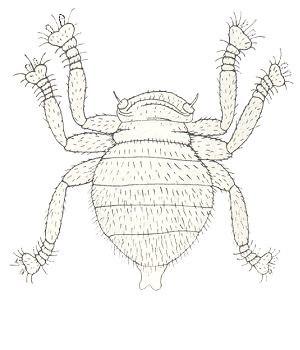
Les poux des abeilles forment une famille de sept espèces de petites mouches au physique aberrant, aptères, en forme de tonnelet, mesurant moins de 1,5 mm de long et vivant en ectoparasites des abeilles. Les larves consomment la cire et le pollen emmagasinés.
Le terme de pou est un nom vernaculaire ambigu qui désigne avant tout, en français, un insecte parasite de l'être humain, Pediculus humanus qui donne la pédiculose du cuir chevelu ou la pédiculose corporelle. À partir de ce sens premier, il a été utilisé pour faire référence à de très nombreux animaux de taille variable et d'appartenances zoologiques variées, mais dont la caractéristique la plus fréquente est qu'il s'agit d'arthropodes — insectes ou crustacés — ectoparasites d'animaux ou de plantes.